Darling River

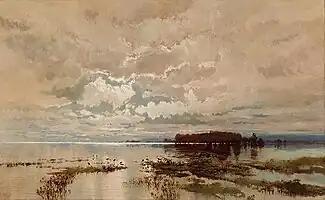
"The flood in the Darling", 1890, oil on canvas by William Charles Piguenit

Aboriginal peoples have lived along the Darling River for tens of thousands of years. The Barkindji people called it "Baaka" or "Barka", "Barkindji" meaning "people of the Barka".